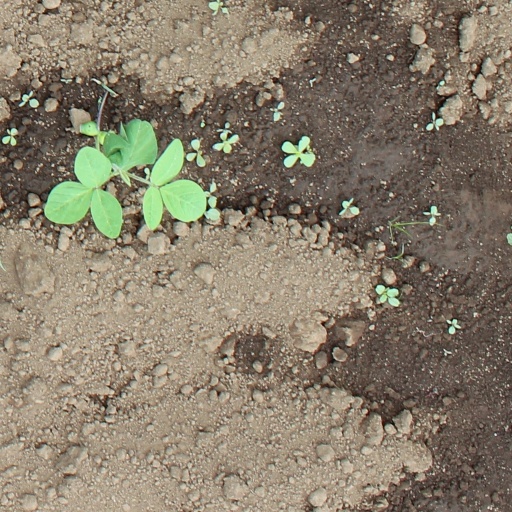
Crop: soybean